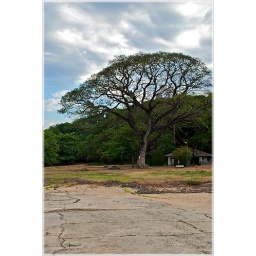
house by the tree